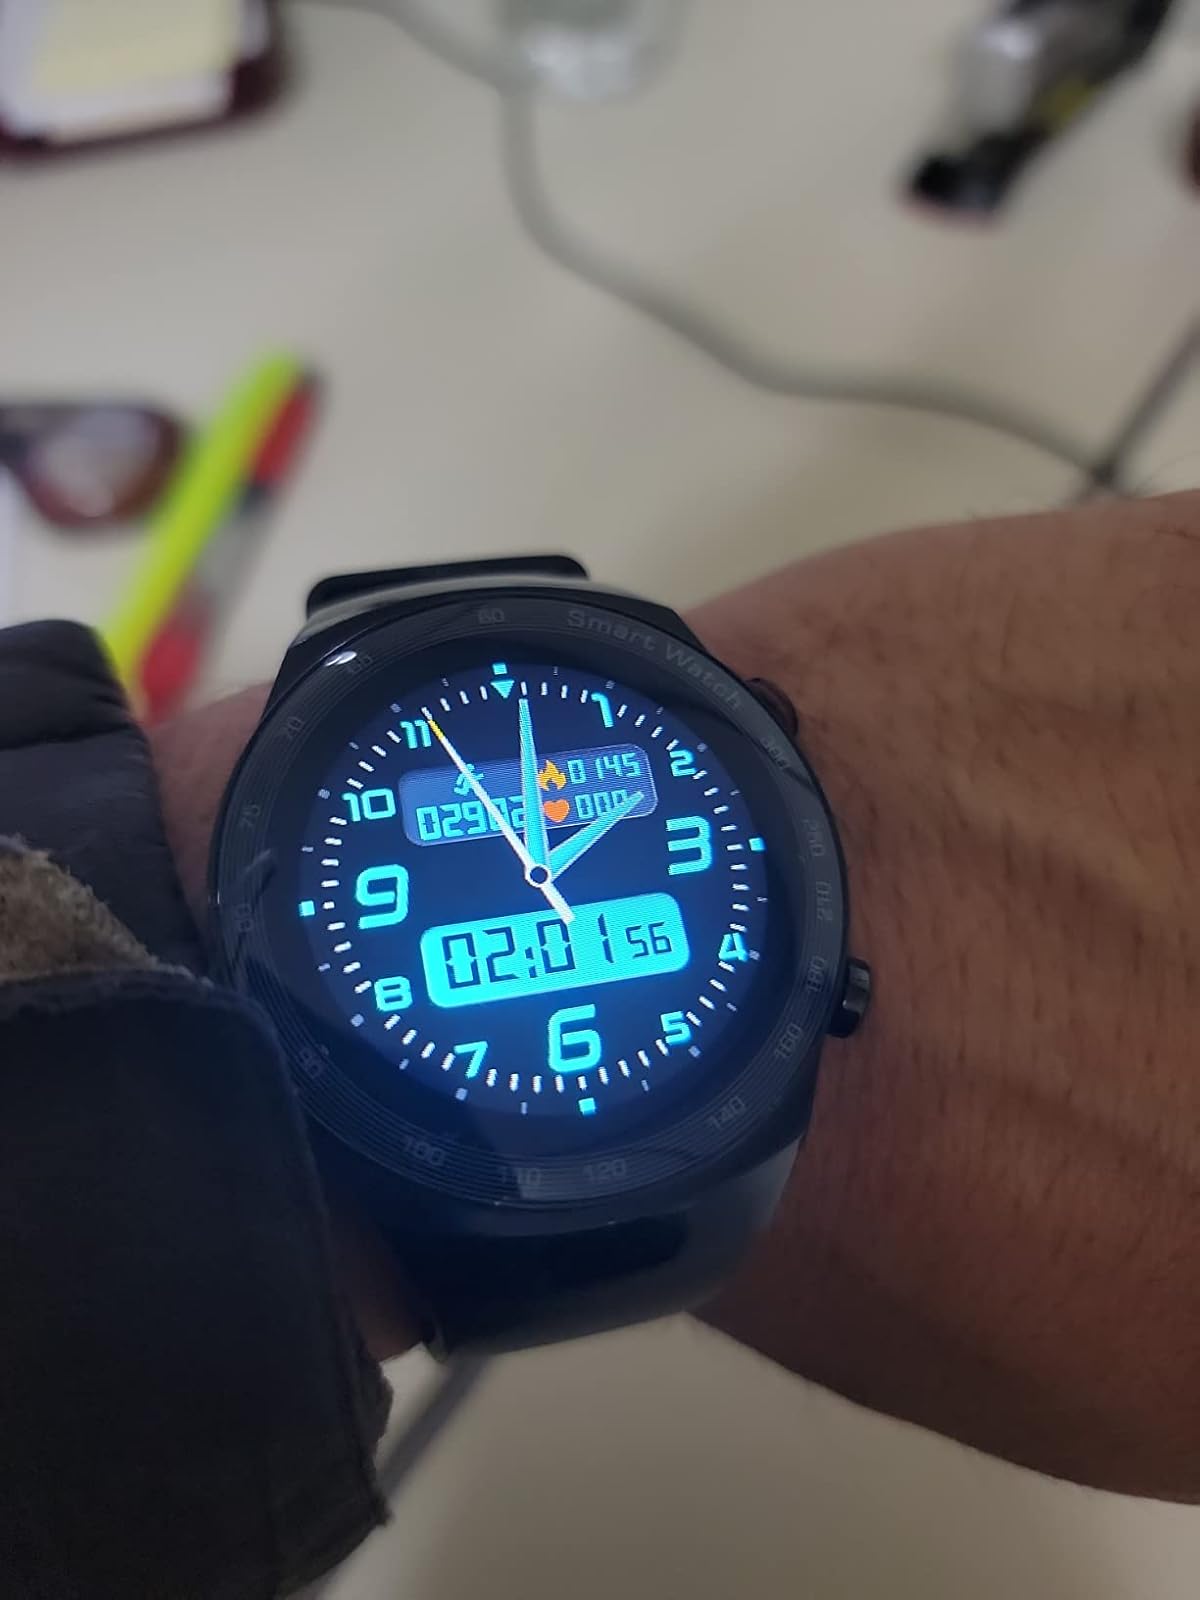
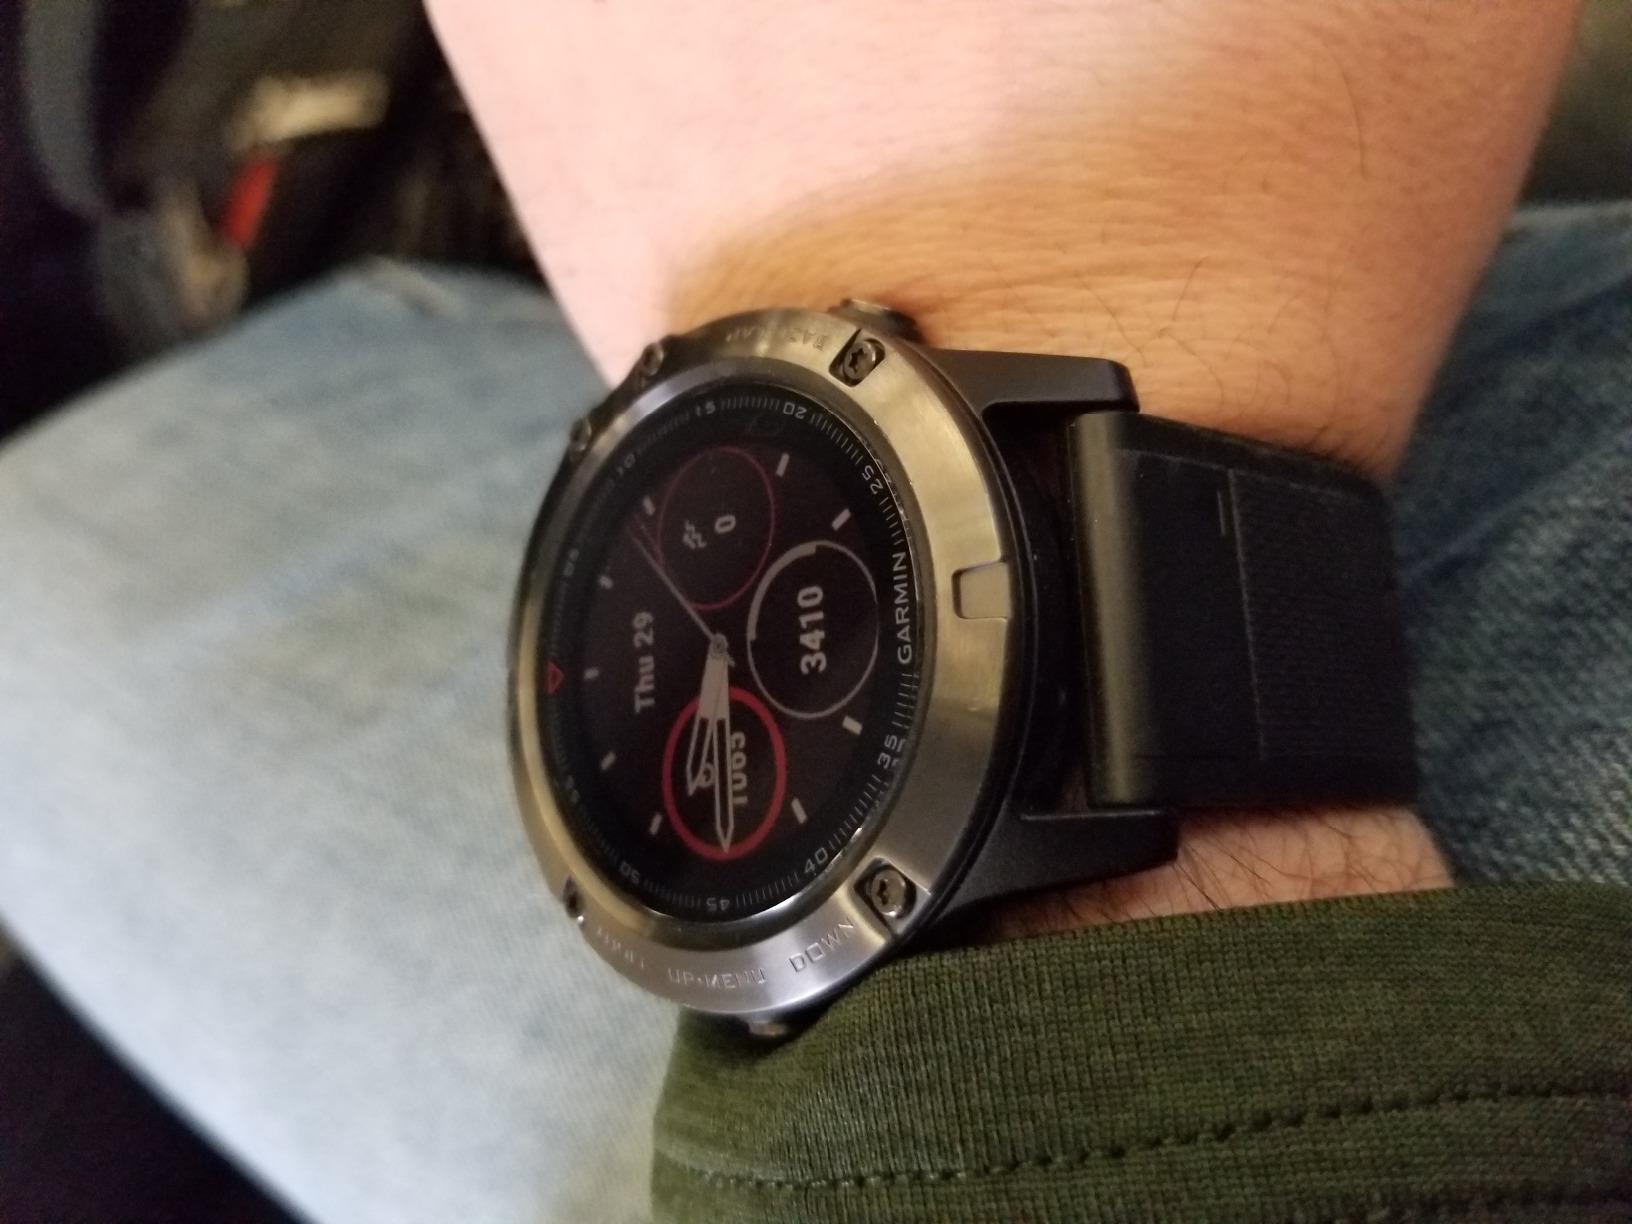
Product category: smartwatch
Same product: no